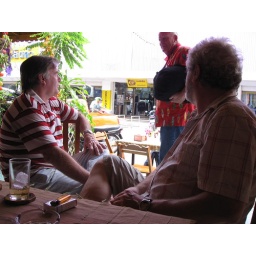
The owner of the bar in the striped shirt. Santa/Geoffe on the right. Some other expat in the loud, red shirt.